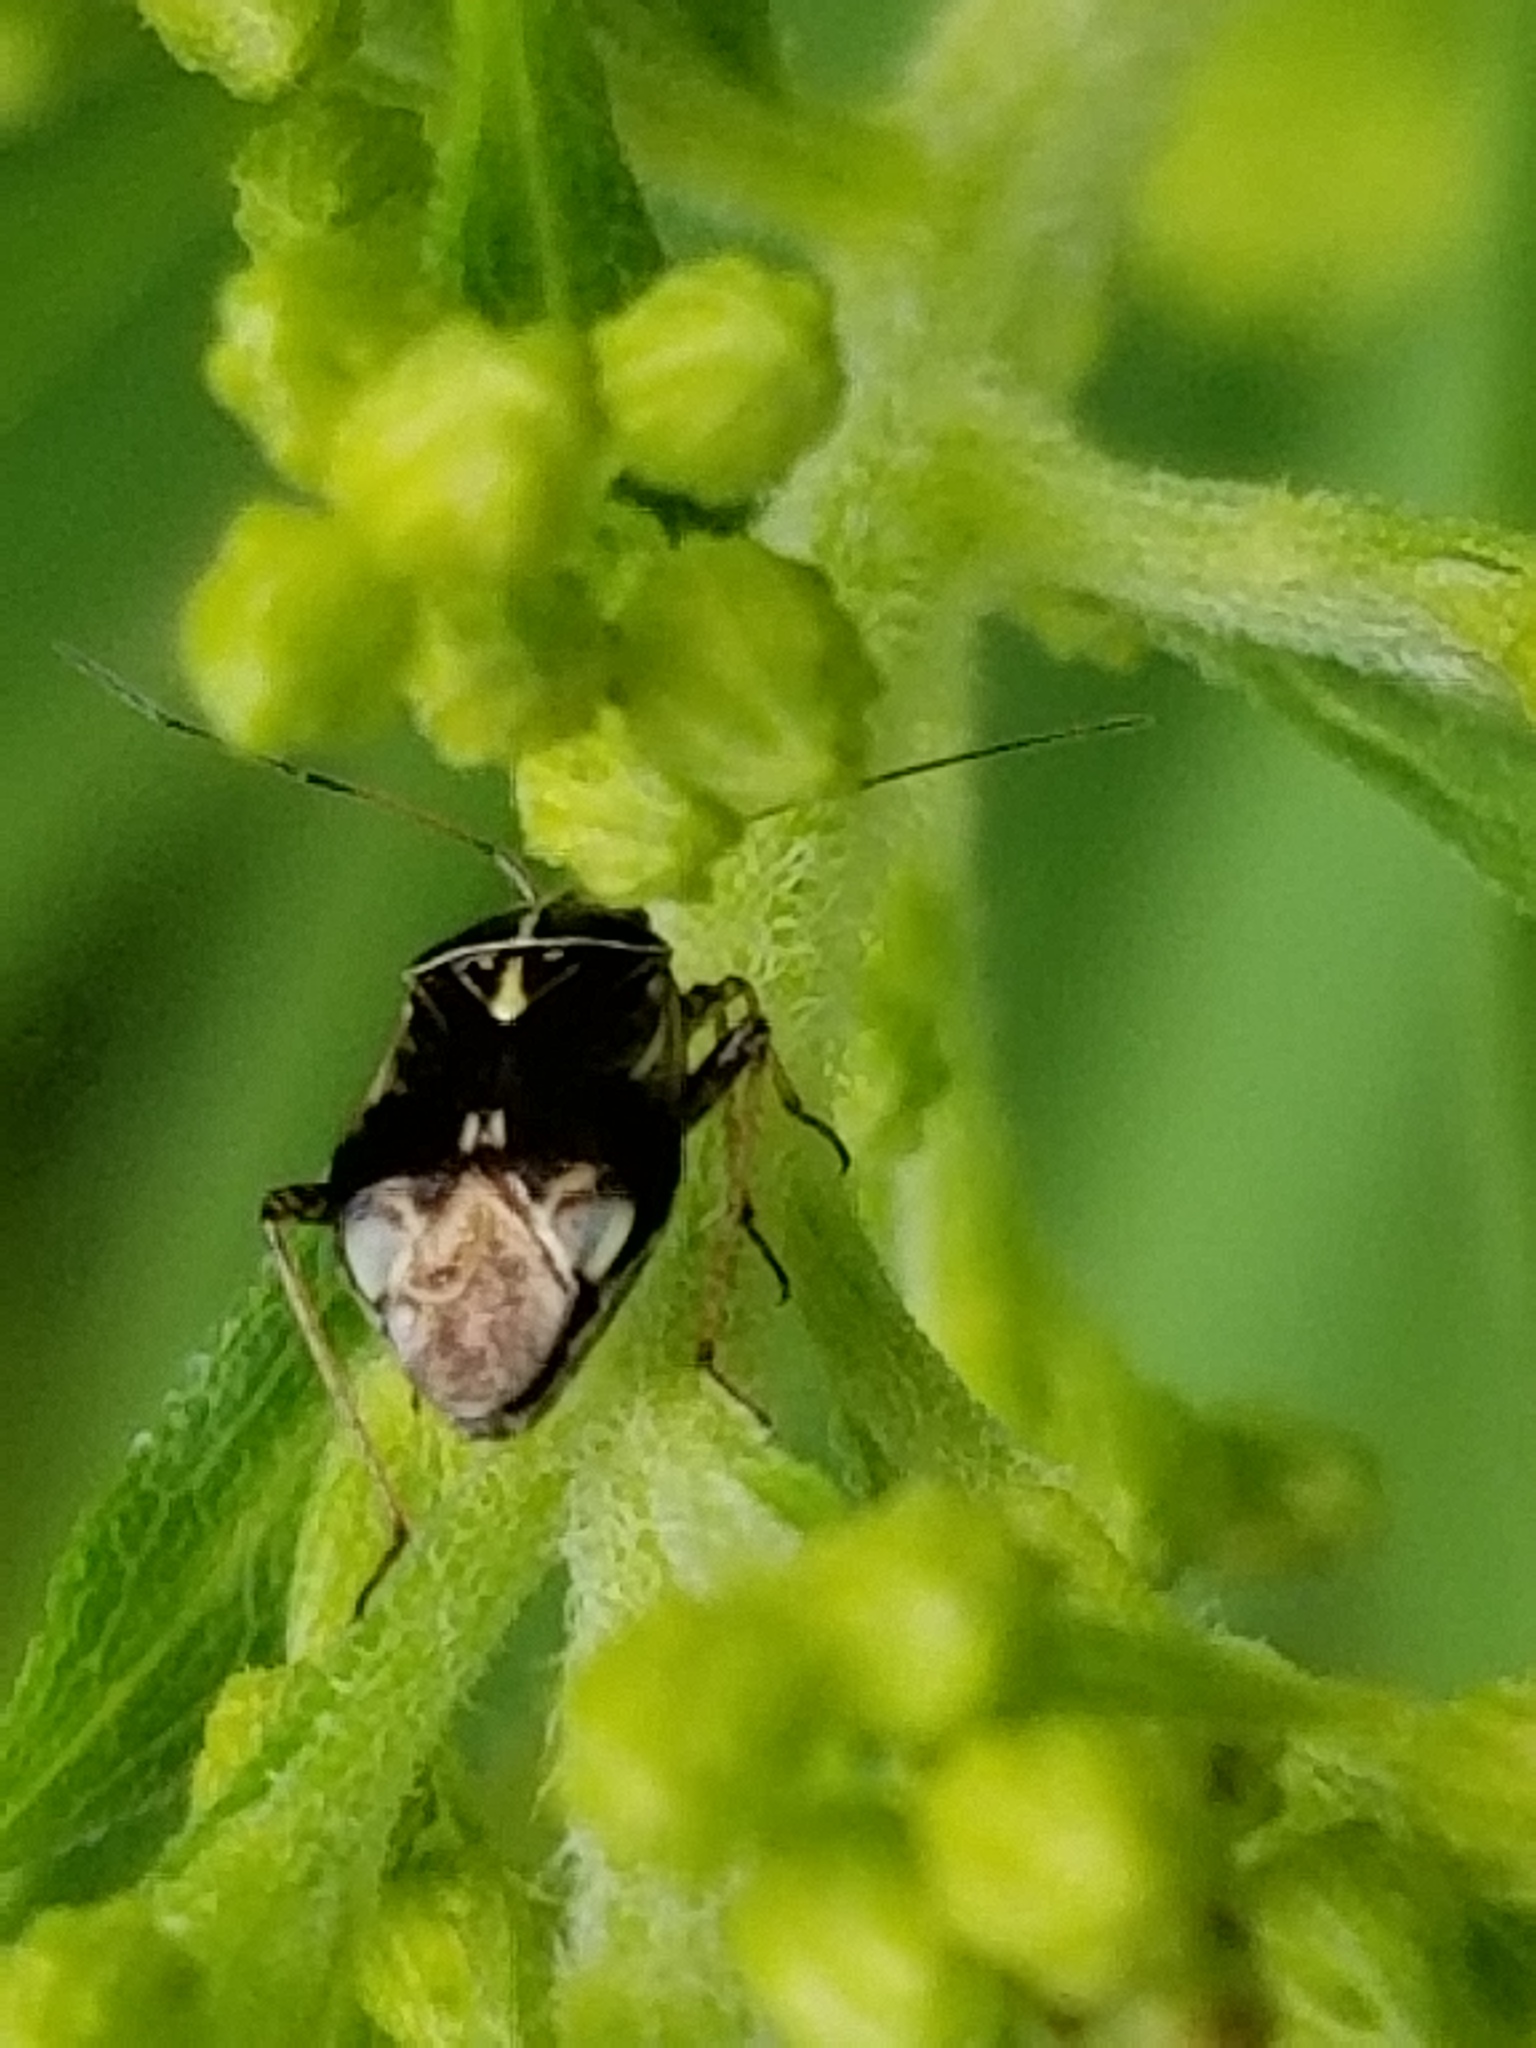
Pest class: lygus_bug